Reigan Derry

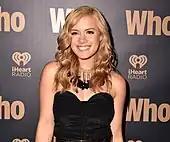
Derry in 2014

Reigan Derry was a 26-year who auditioned for The X Factor singing "Someone like You" by Adele and progressed to the super bootcamp round of the competition. For the first challenge of bootcamp, Derry was placed into a group with two other contestants from her category to perform a song together for the judges. Derry made it to the second bootcamp challenge, where she performed a ballad version of "Numb" by Linkin Park to the judges and a live audience of one thousand. She then progressed to the home visits round in Las Vegas and performed "Locked Out of Heaven" by Bruno Mars in front of her mentor Redfoo and guest mentor Nicole Scherzinger. Redfoo later selected Derry for the live shows. Derry was in the bottom two for the first time in week eight, with Jason Heerah, another act in the Over 25s category, but was saved after the judges' vote went to deadlock and Heerah was eliminated. After the eliminations of Rochelle Pitt in week six and Heerah in week eight, Derry became the last remaining contestant in Redfoo's category. Derry was in the bottom two again in week ten, this time with Marlisa Punzalan, but was eliminated after the judges' vote went to deadlock and she received the fewest public votes.